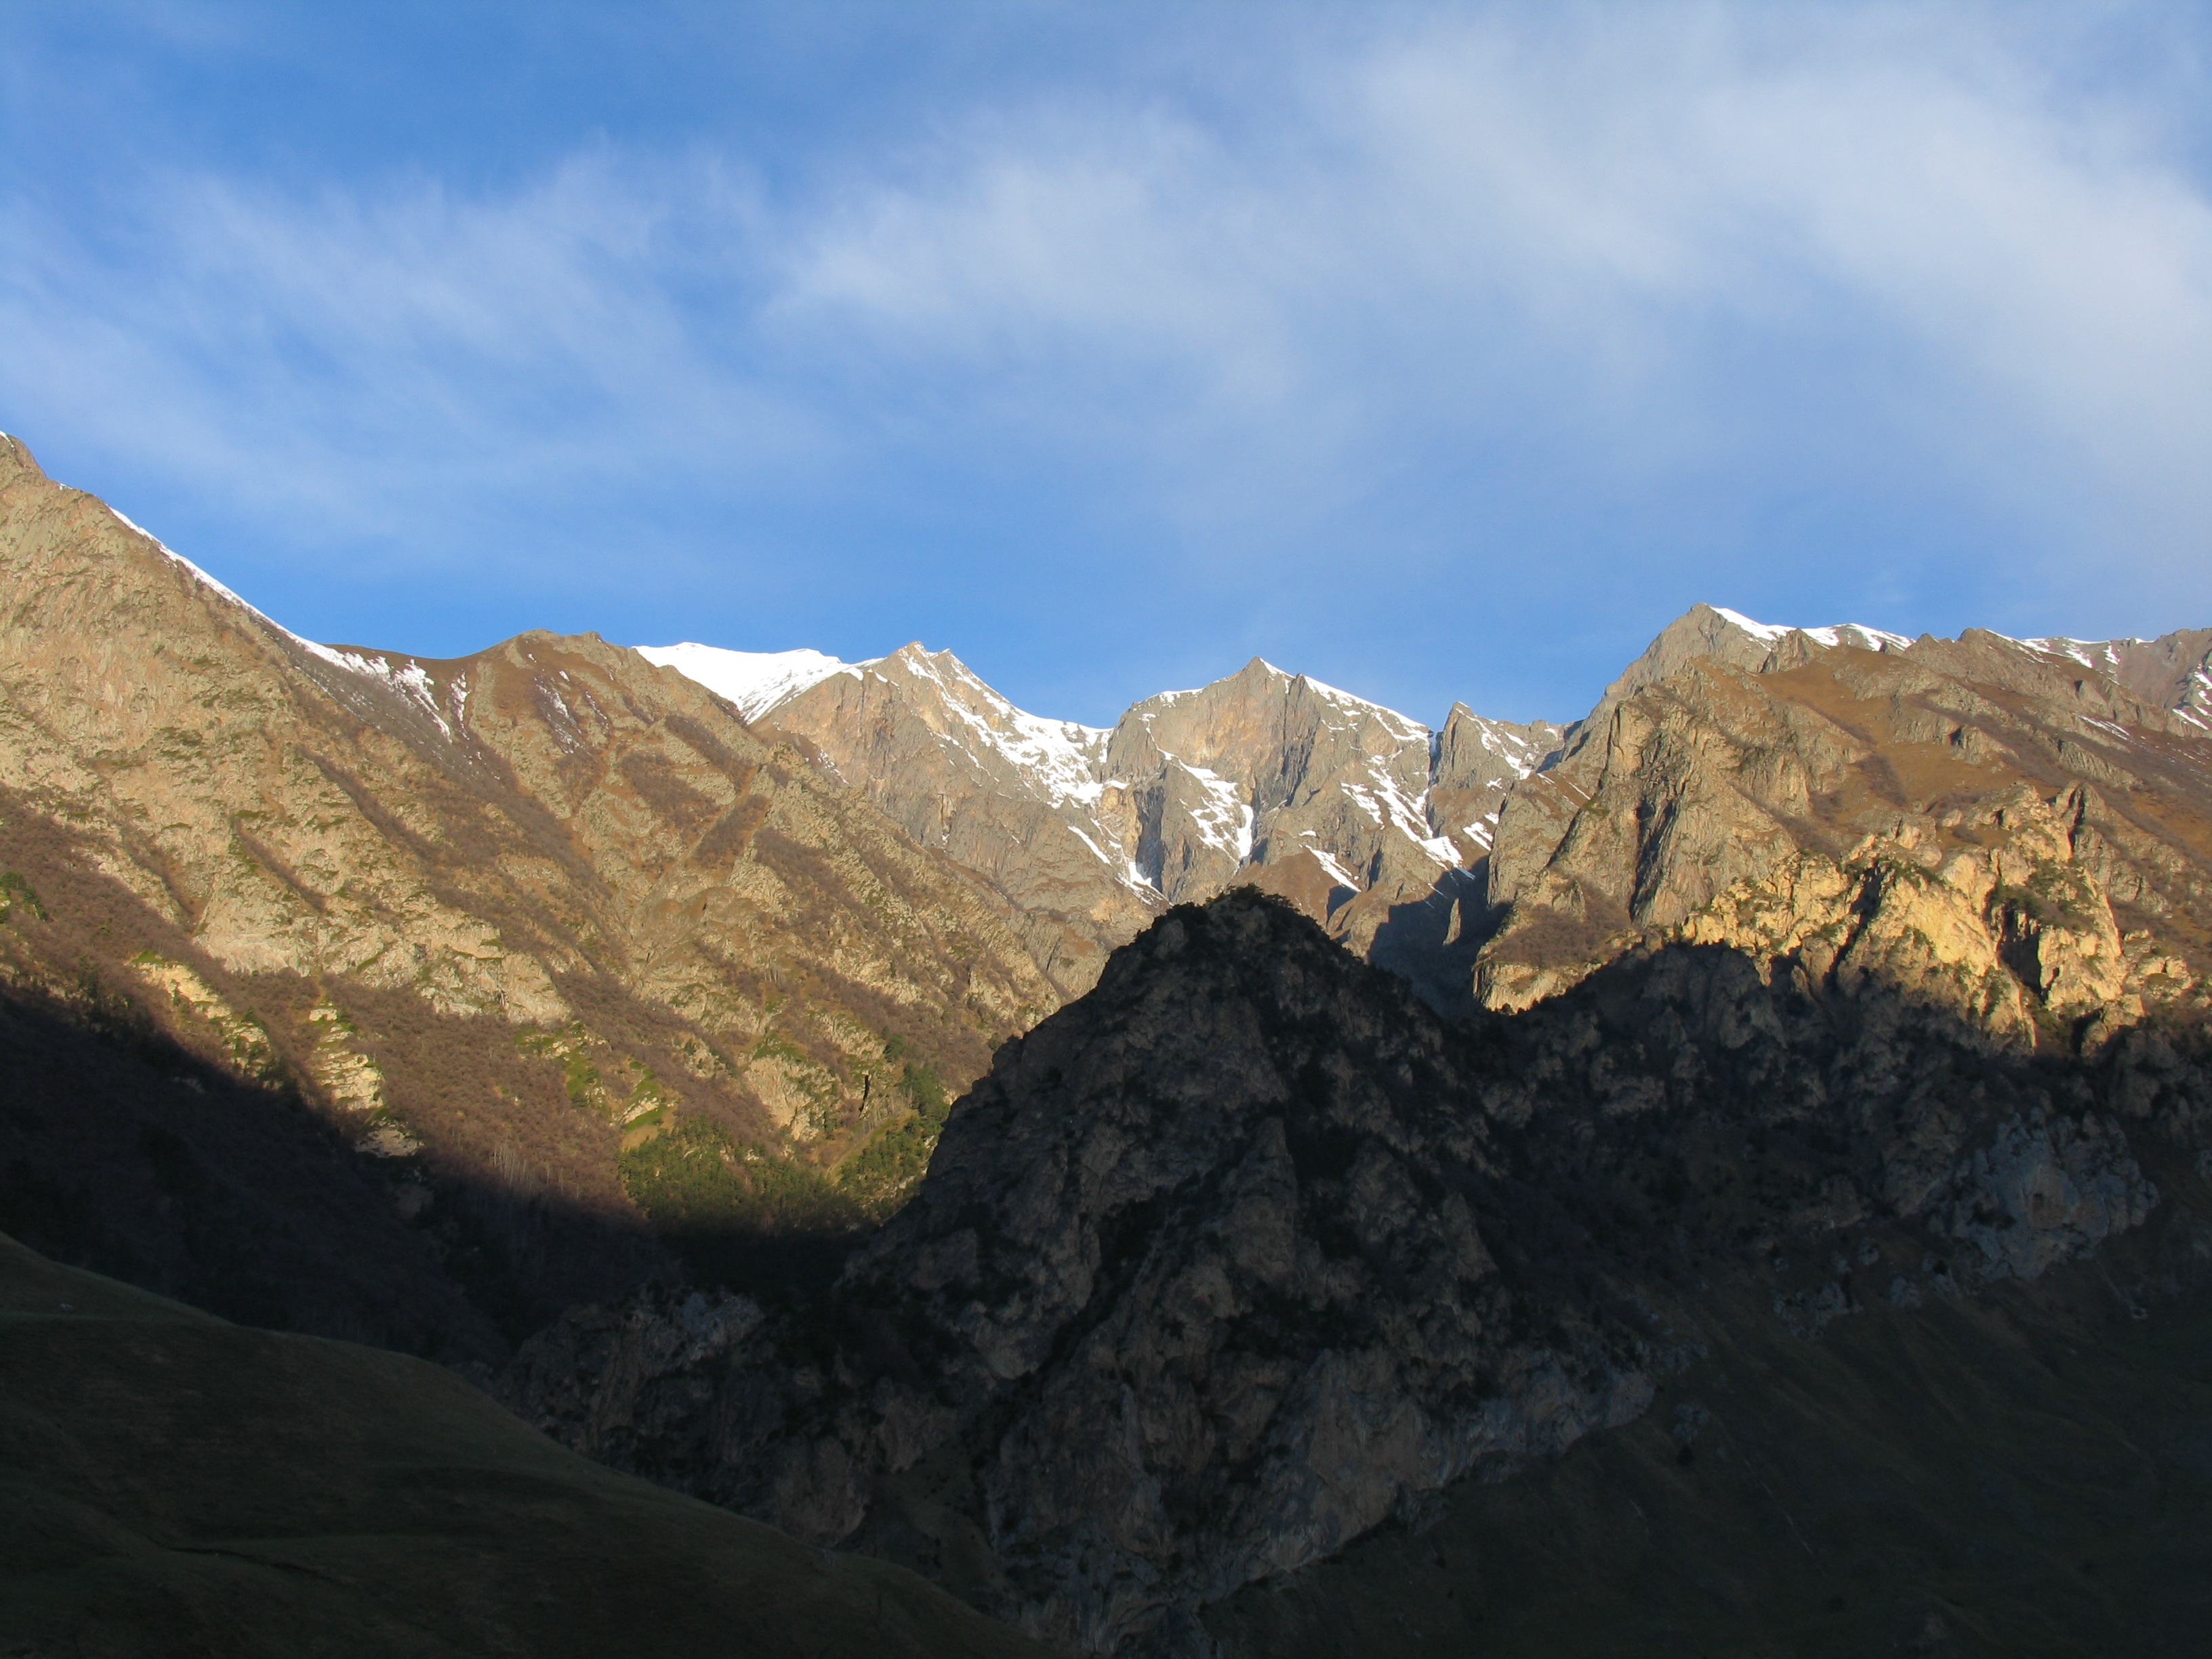
landscape, nature, rock, wilderness, walking, mountain, sky, morning, adventure, valley, mountain range, ridge, summit, mountains, alps, plateau, fell, landform, mountain pass, northern caucasus, geographical feature, mountainous landforms, chegem